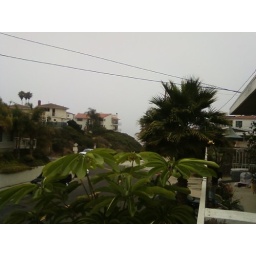
the view from Danielle and Josh's deck. the ocean is right below that red roof.